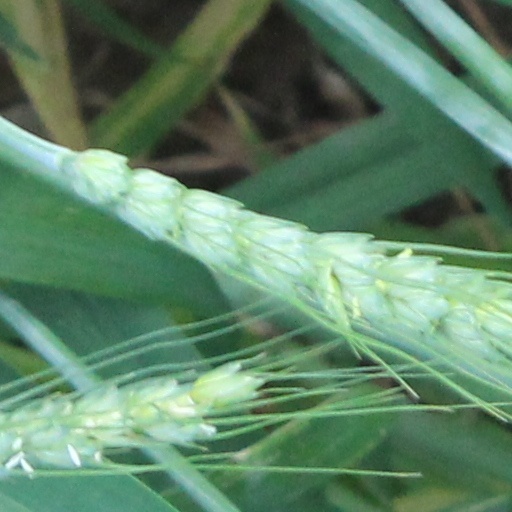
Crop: wheat